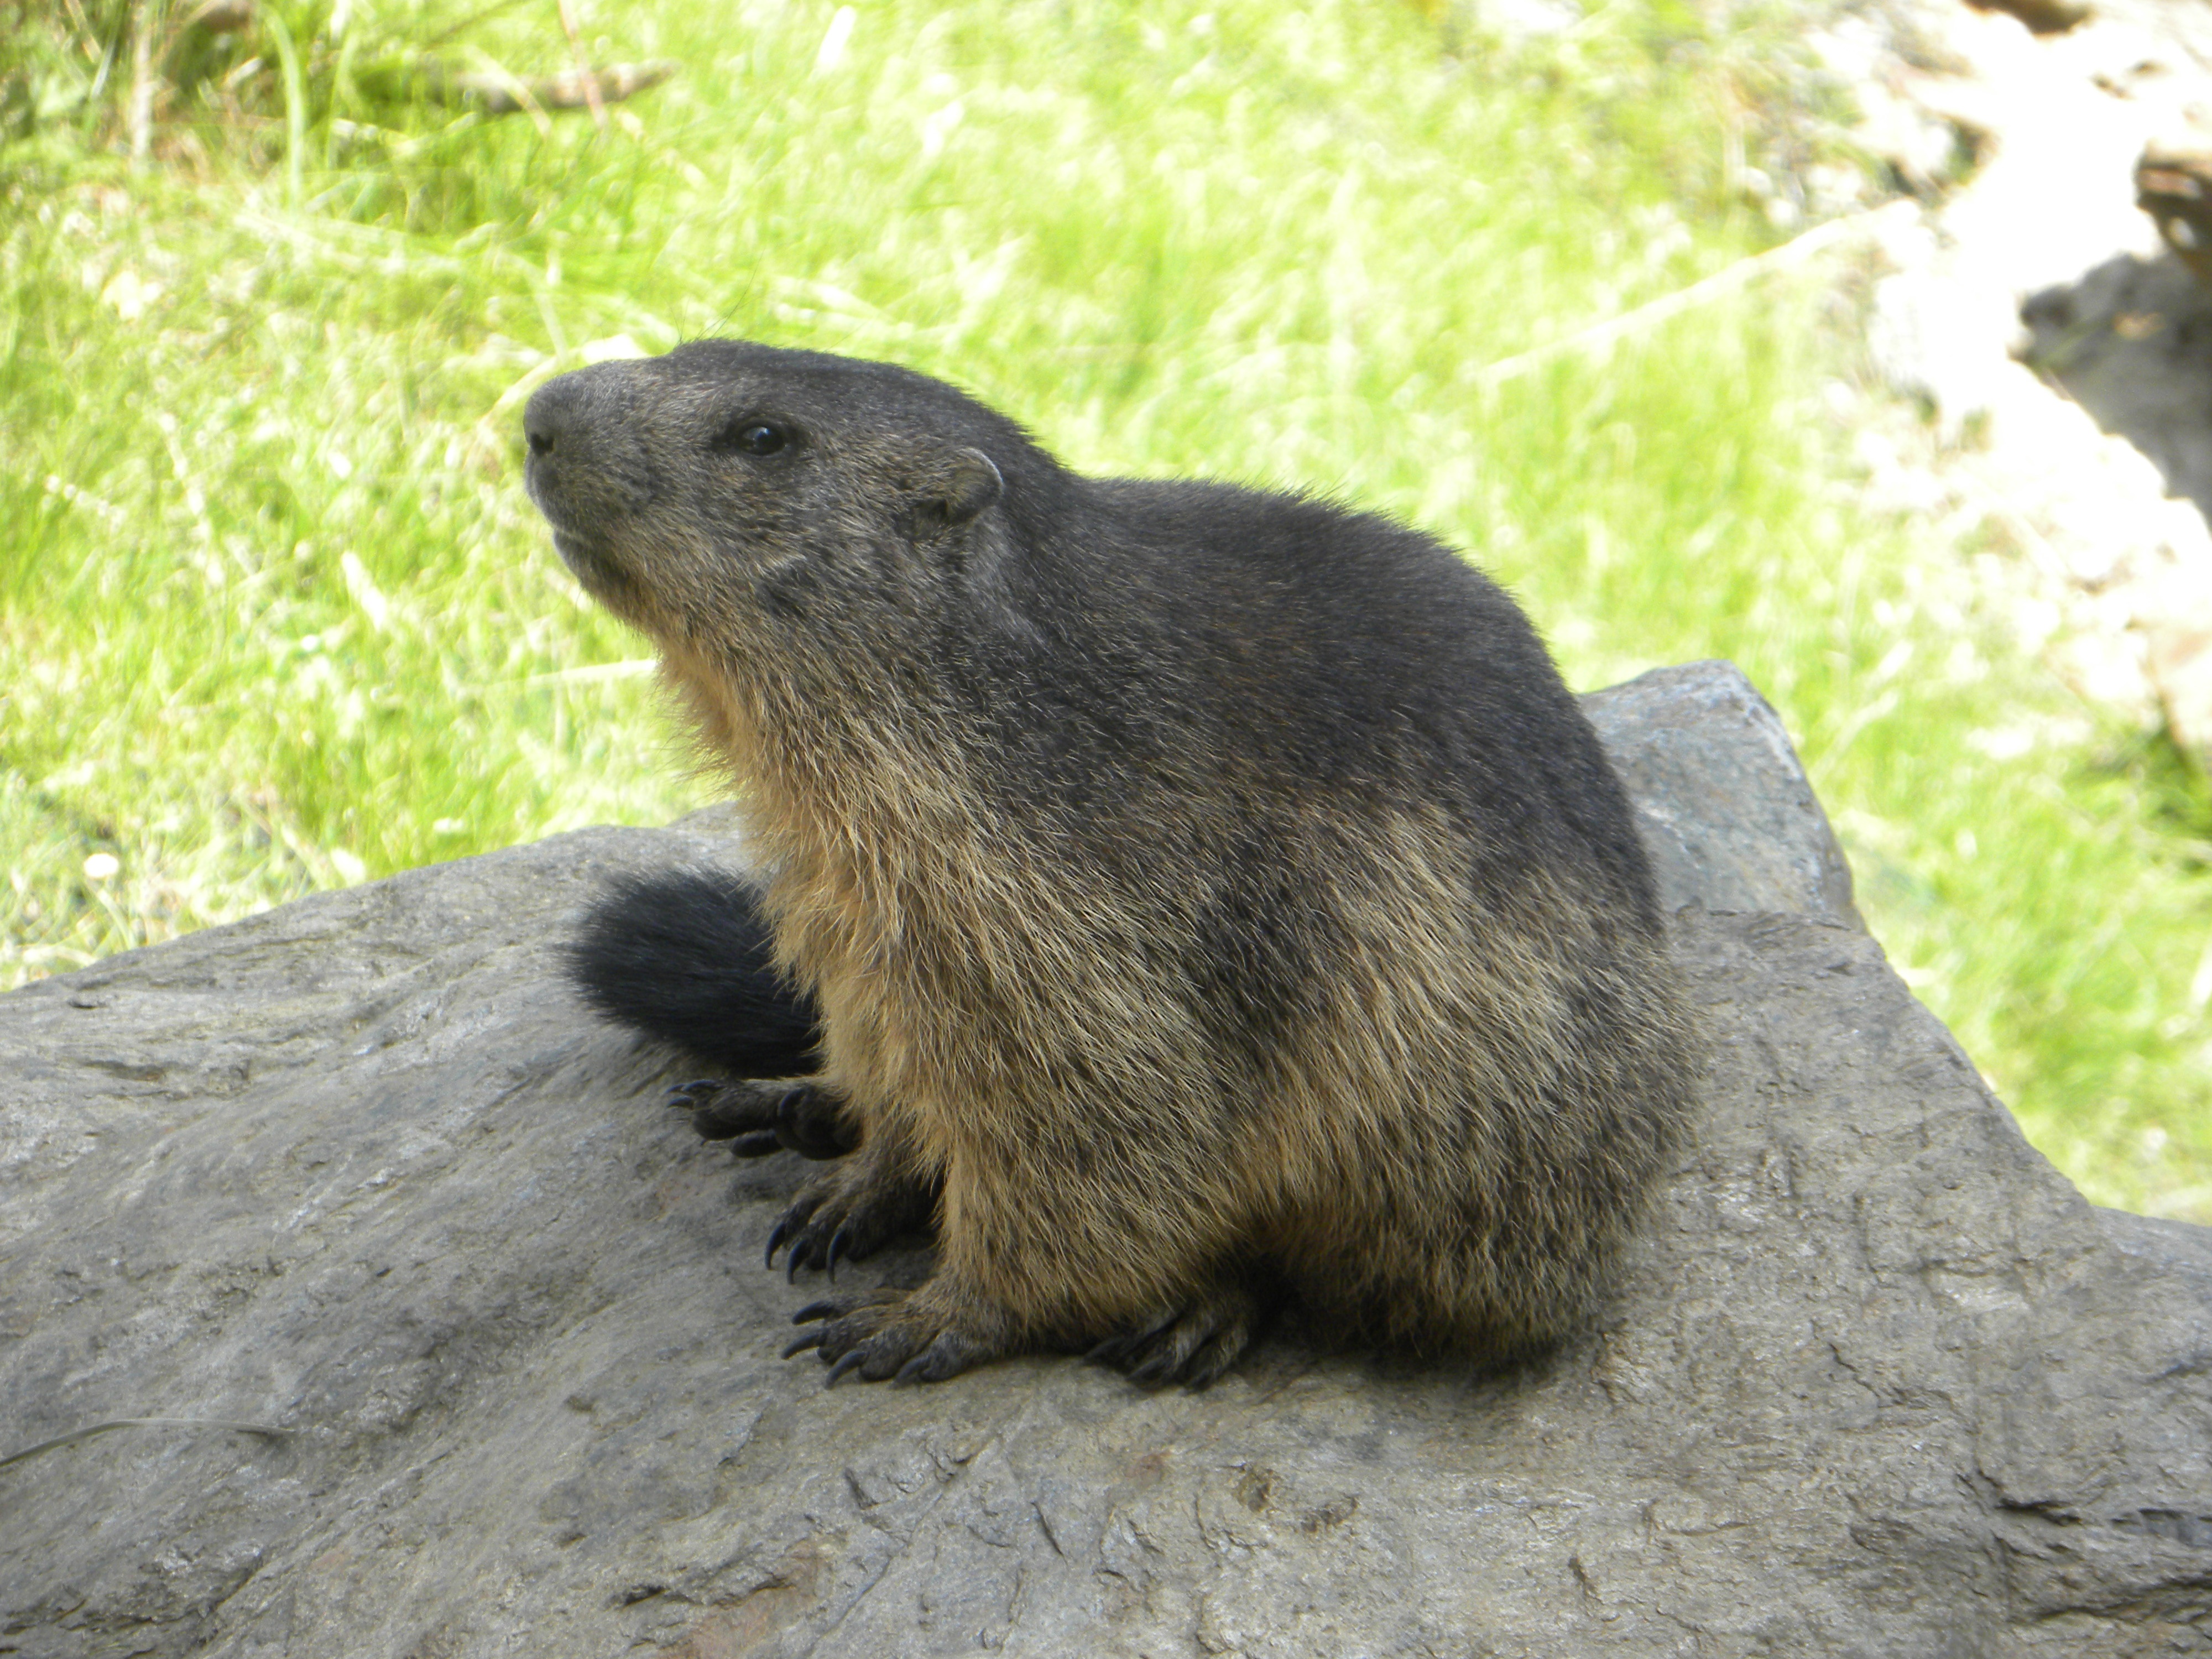
nature, mountain, step, wildlife, zoo, green, mammal, squirrel, rodent, fauna, whiskers, clouds, vertebrate, beauty, marmot, prairie dog